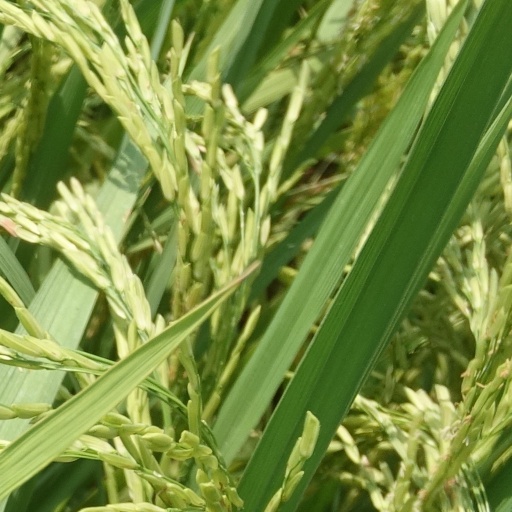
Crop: rice